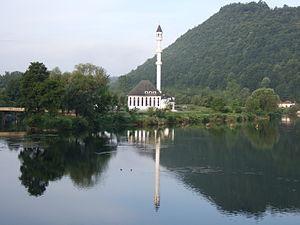
Otoka est une localité de Bosnie-Herzégovine. Il est situé dans la municipalité de Krupa na Uni et dans la République serbe de Bosnie. Selon les premiers résultats du recensement bosnien de 2013, il ne compte plus aucun habitant depuis sa séparation de la partie bosniaque d'Otoka qui contient la part urbanisée de l'ancien territoire.